Maggie Jones (actress)

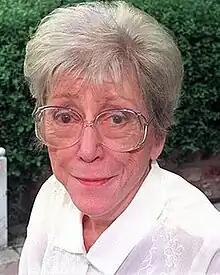
Jones in the 2000s

Margaret Jones (21 June 1934 – 2 December 2009) was an English actress, best known for playing Blanche Hunt in the British soap opera "Coronation Street", a role which she first portrayed in 1974 and played regularly from the late-1990s until shortly before her death. She won the British Soap Award for Best Comedy Performance in 2005 and 2008.